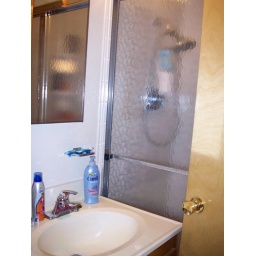
There is barely enough room for one person in this bathroom. The door almost touches the sink